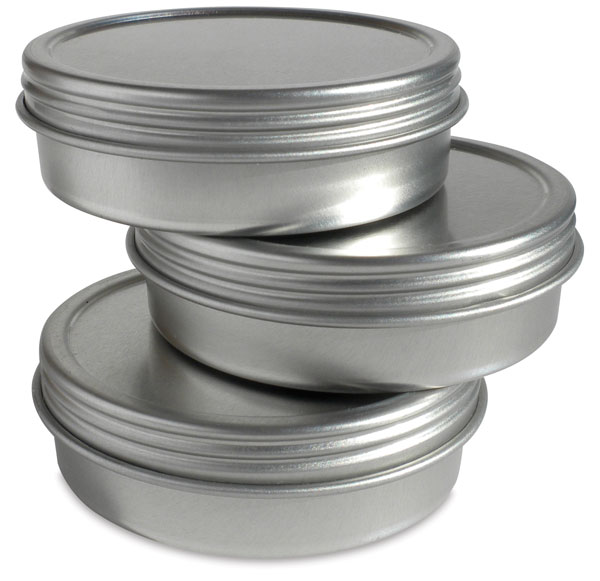
Label: metal